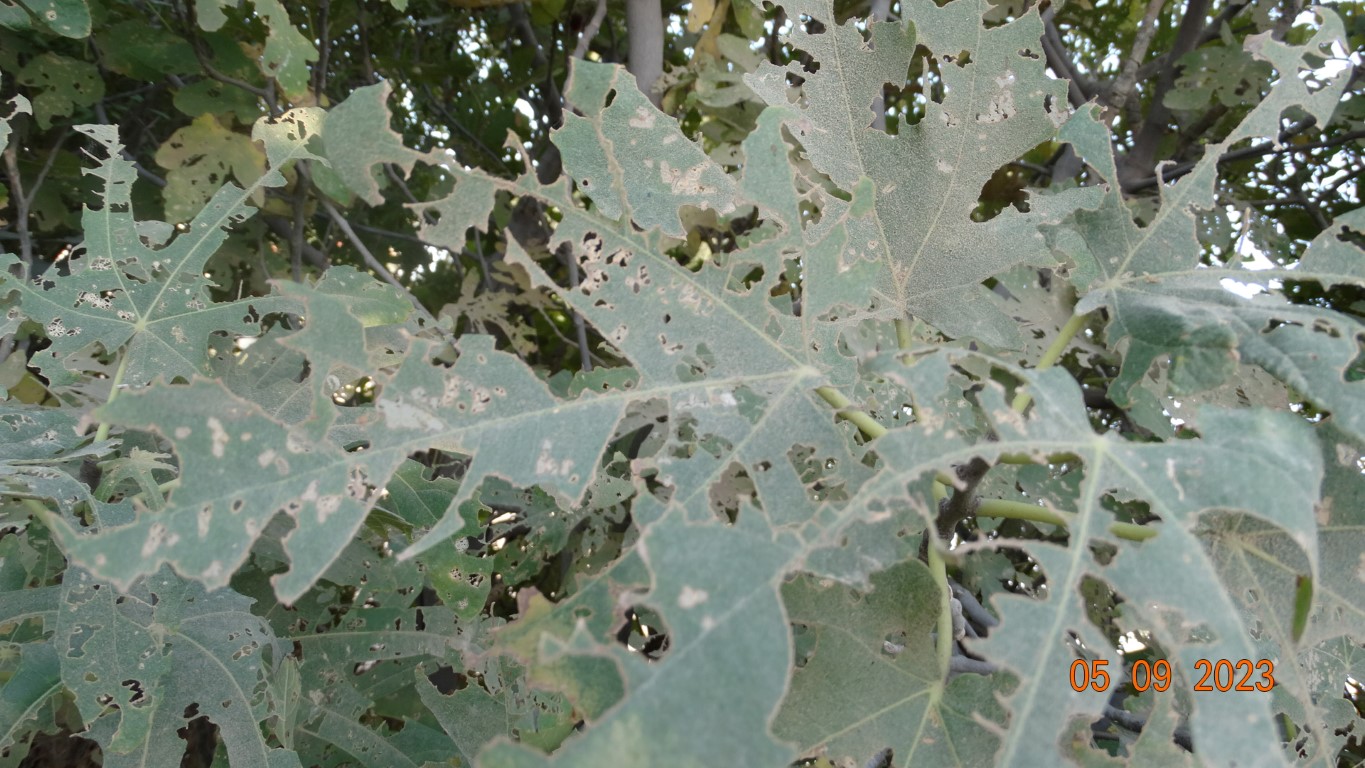
Label: infected